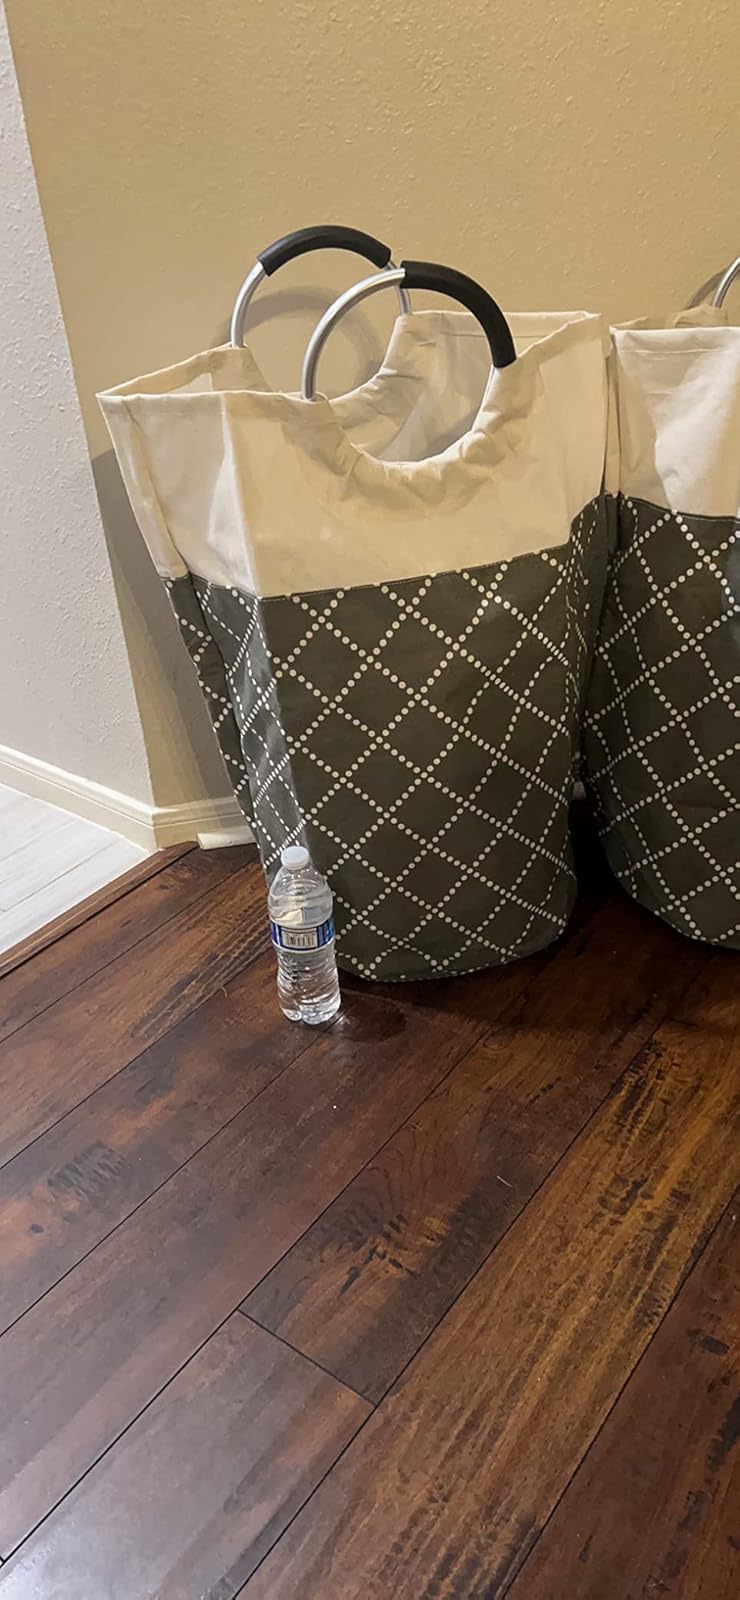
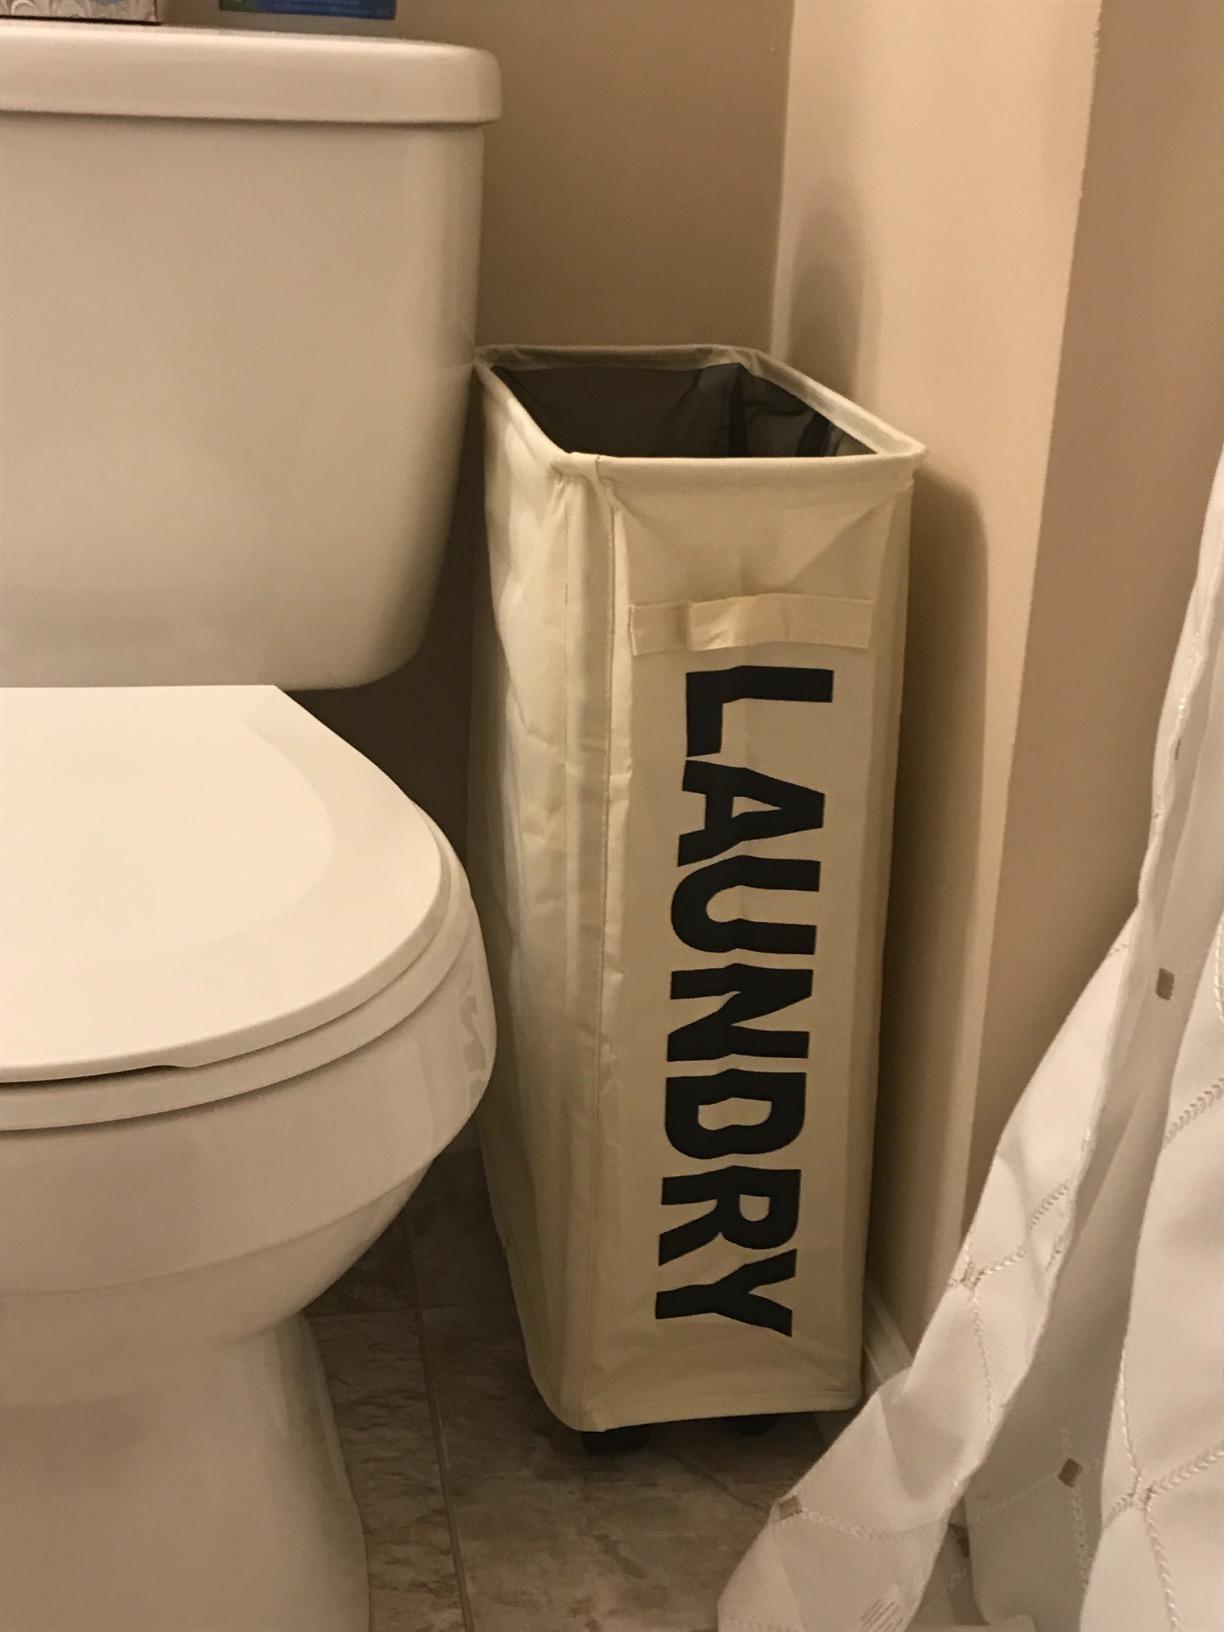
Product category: items_hamper
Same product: no